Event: Ecuador Earthquake
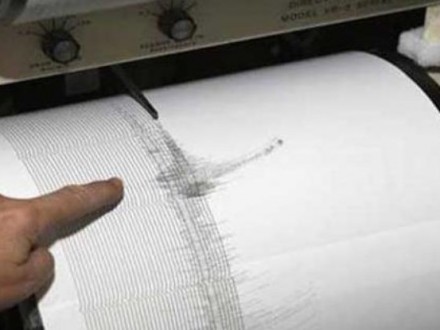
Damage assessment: no_damage